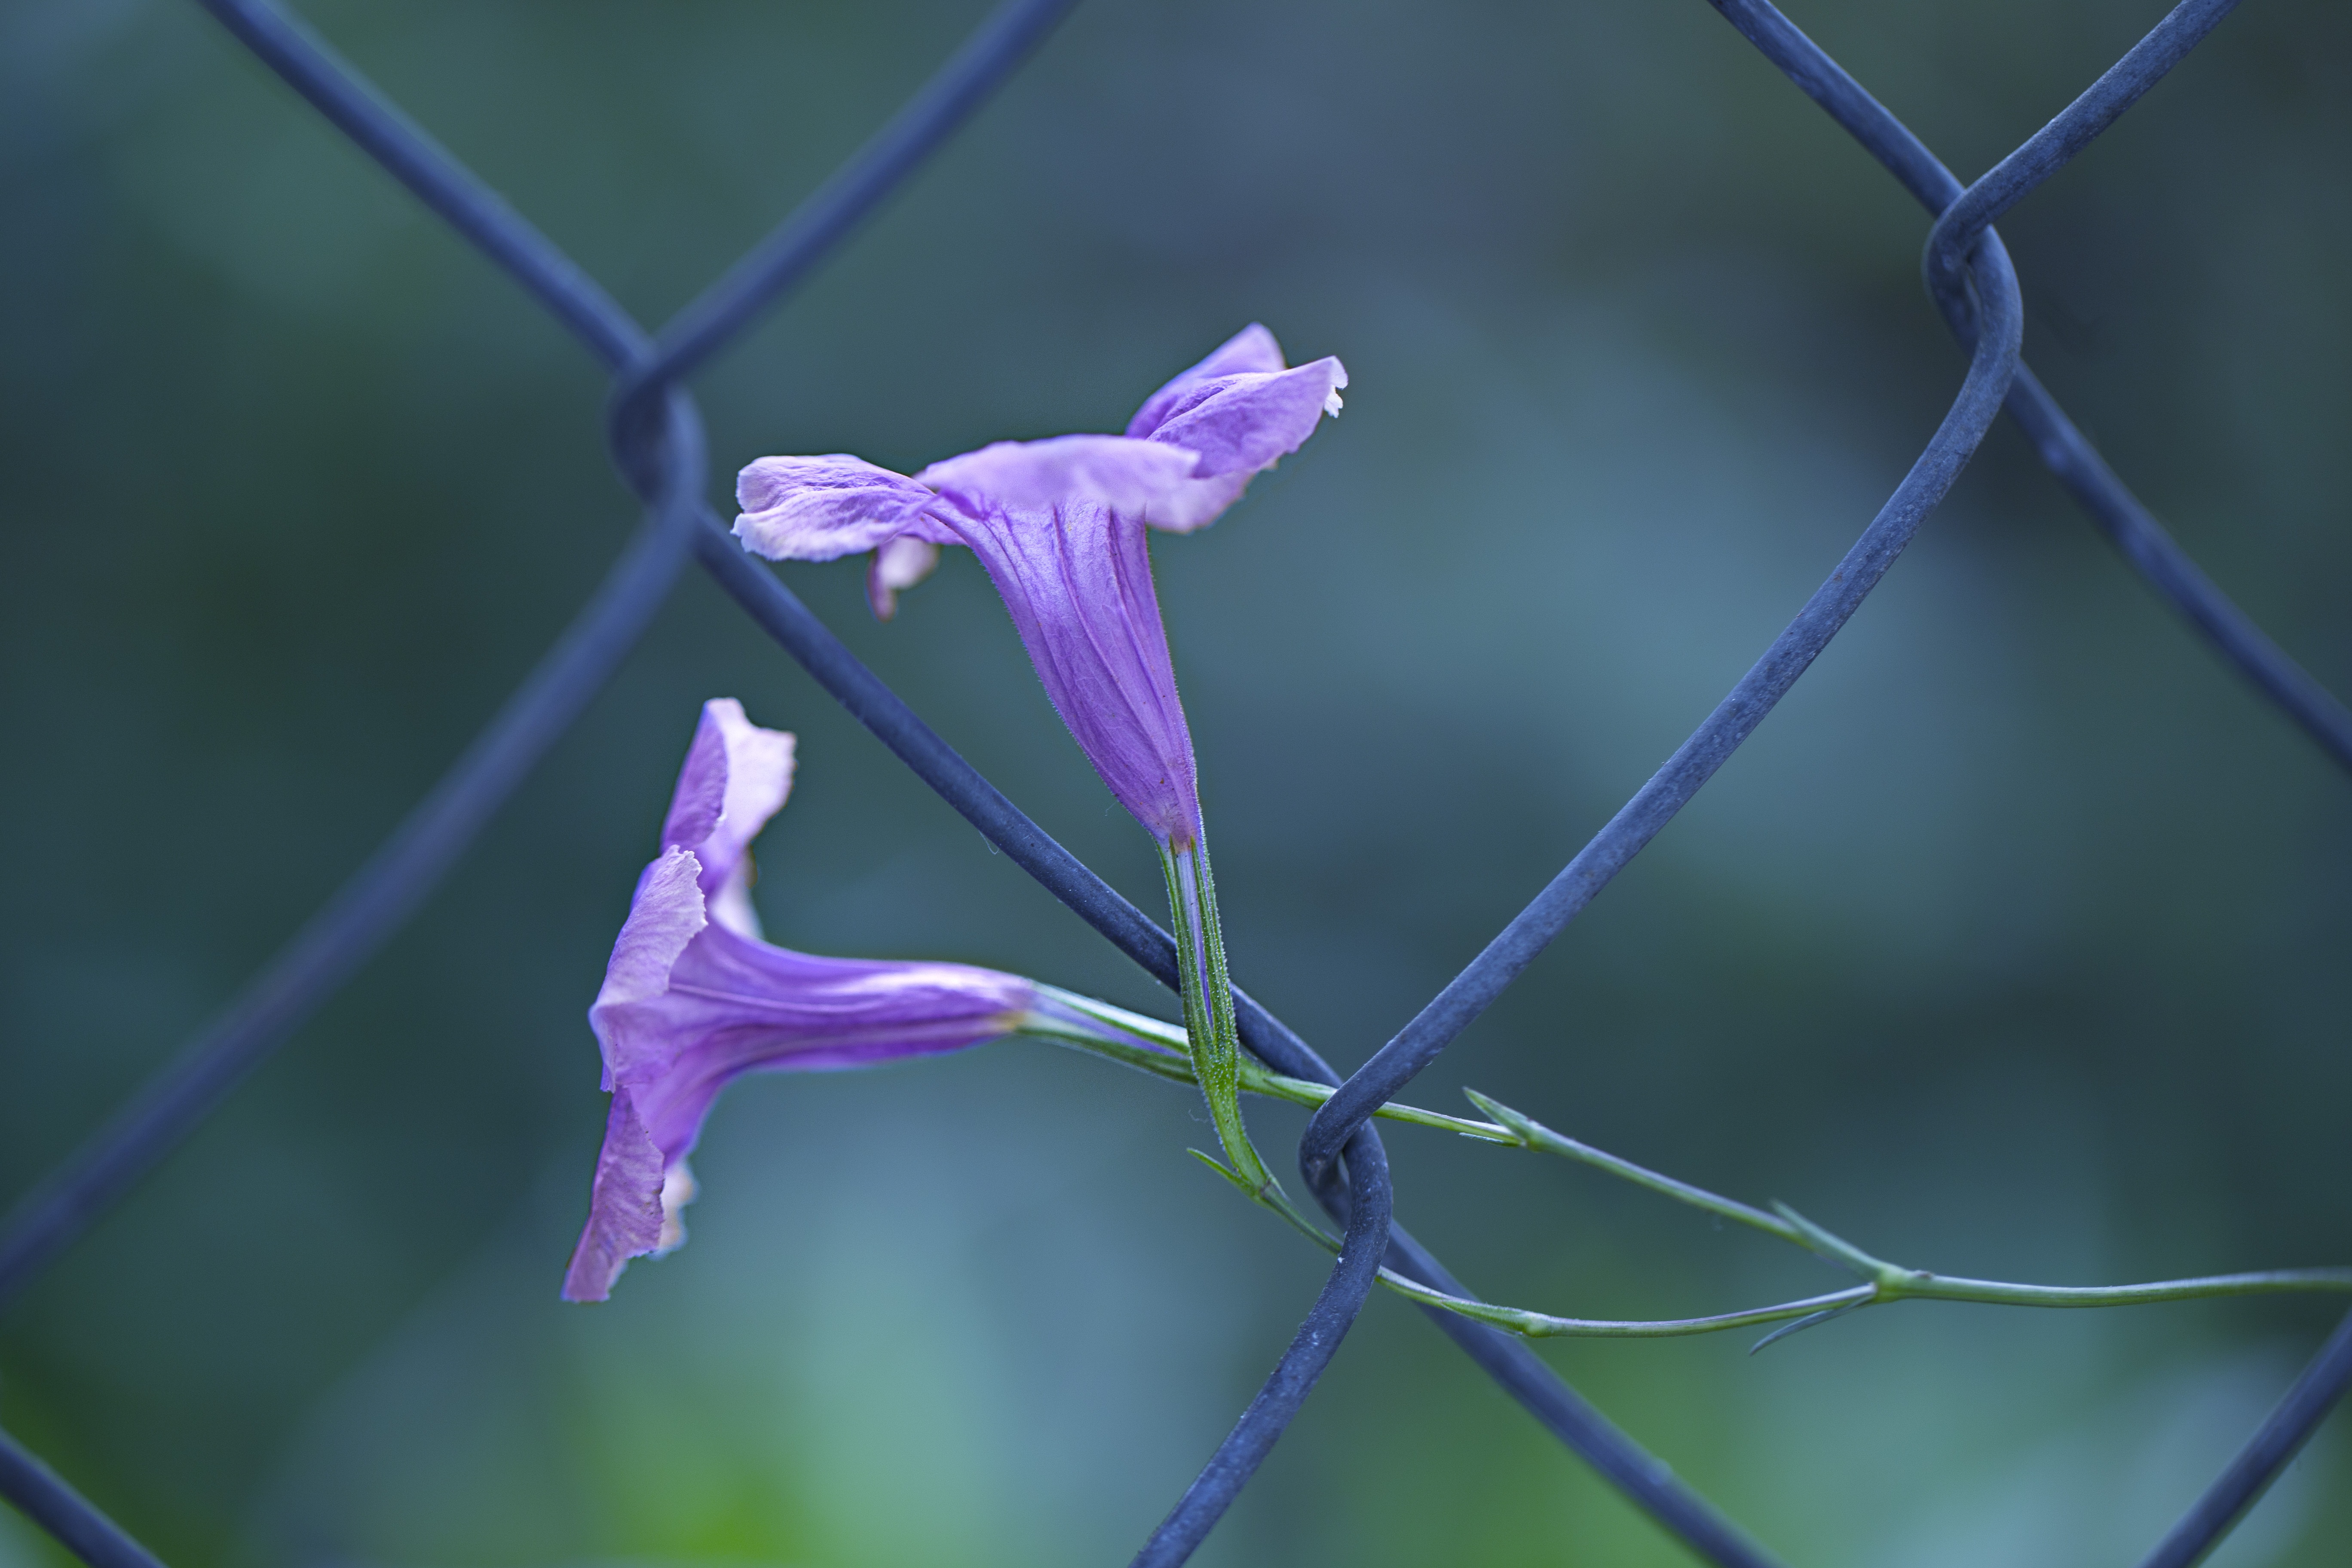
nature, branch, blossom, plant, photography, leaf, flower, petal, green, blue, flora, wildflower, close up, violet, macro photography, flowering plant, ruellia brittoniana, mexican petunia, plant stem, land plant